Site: brandenburg
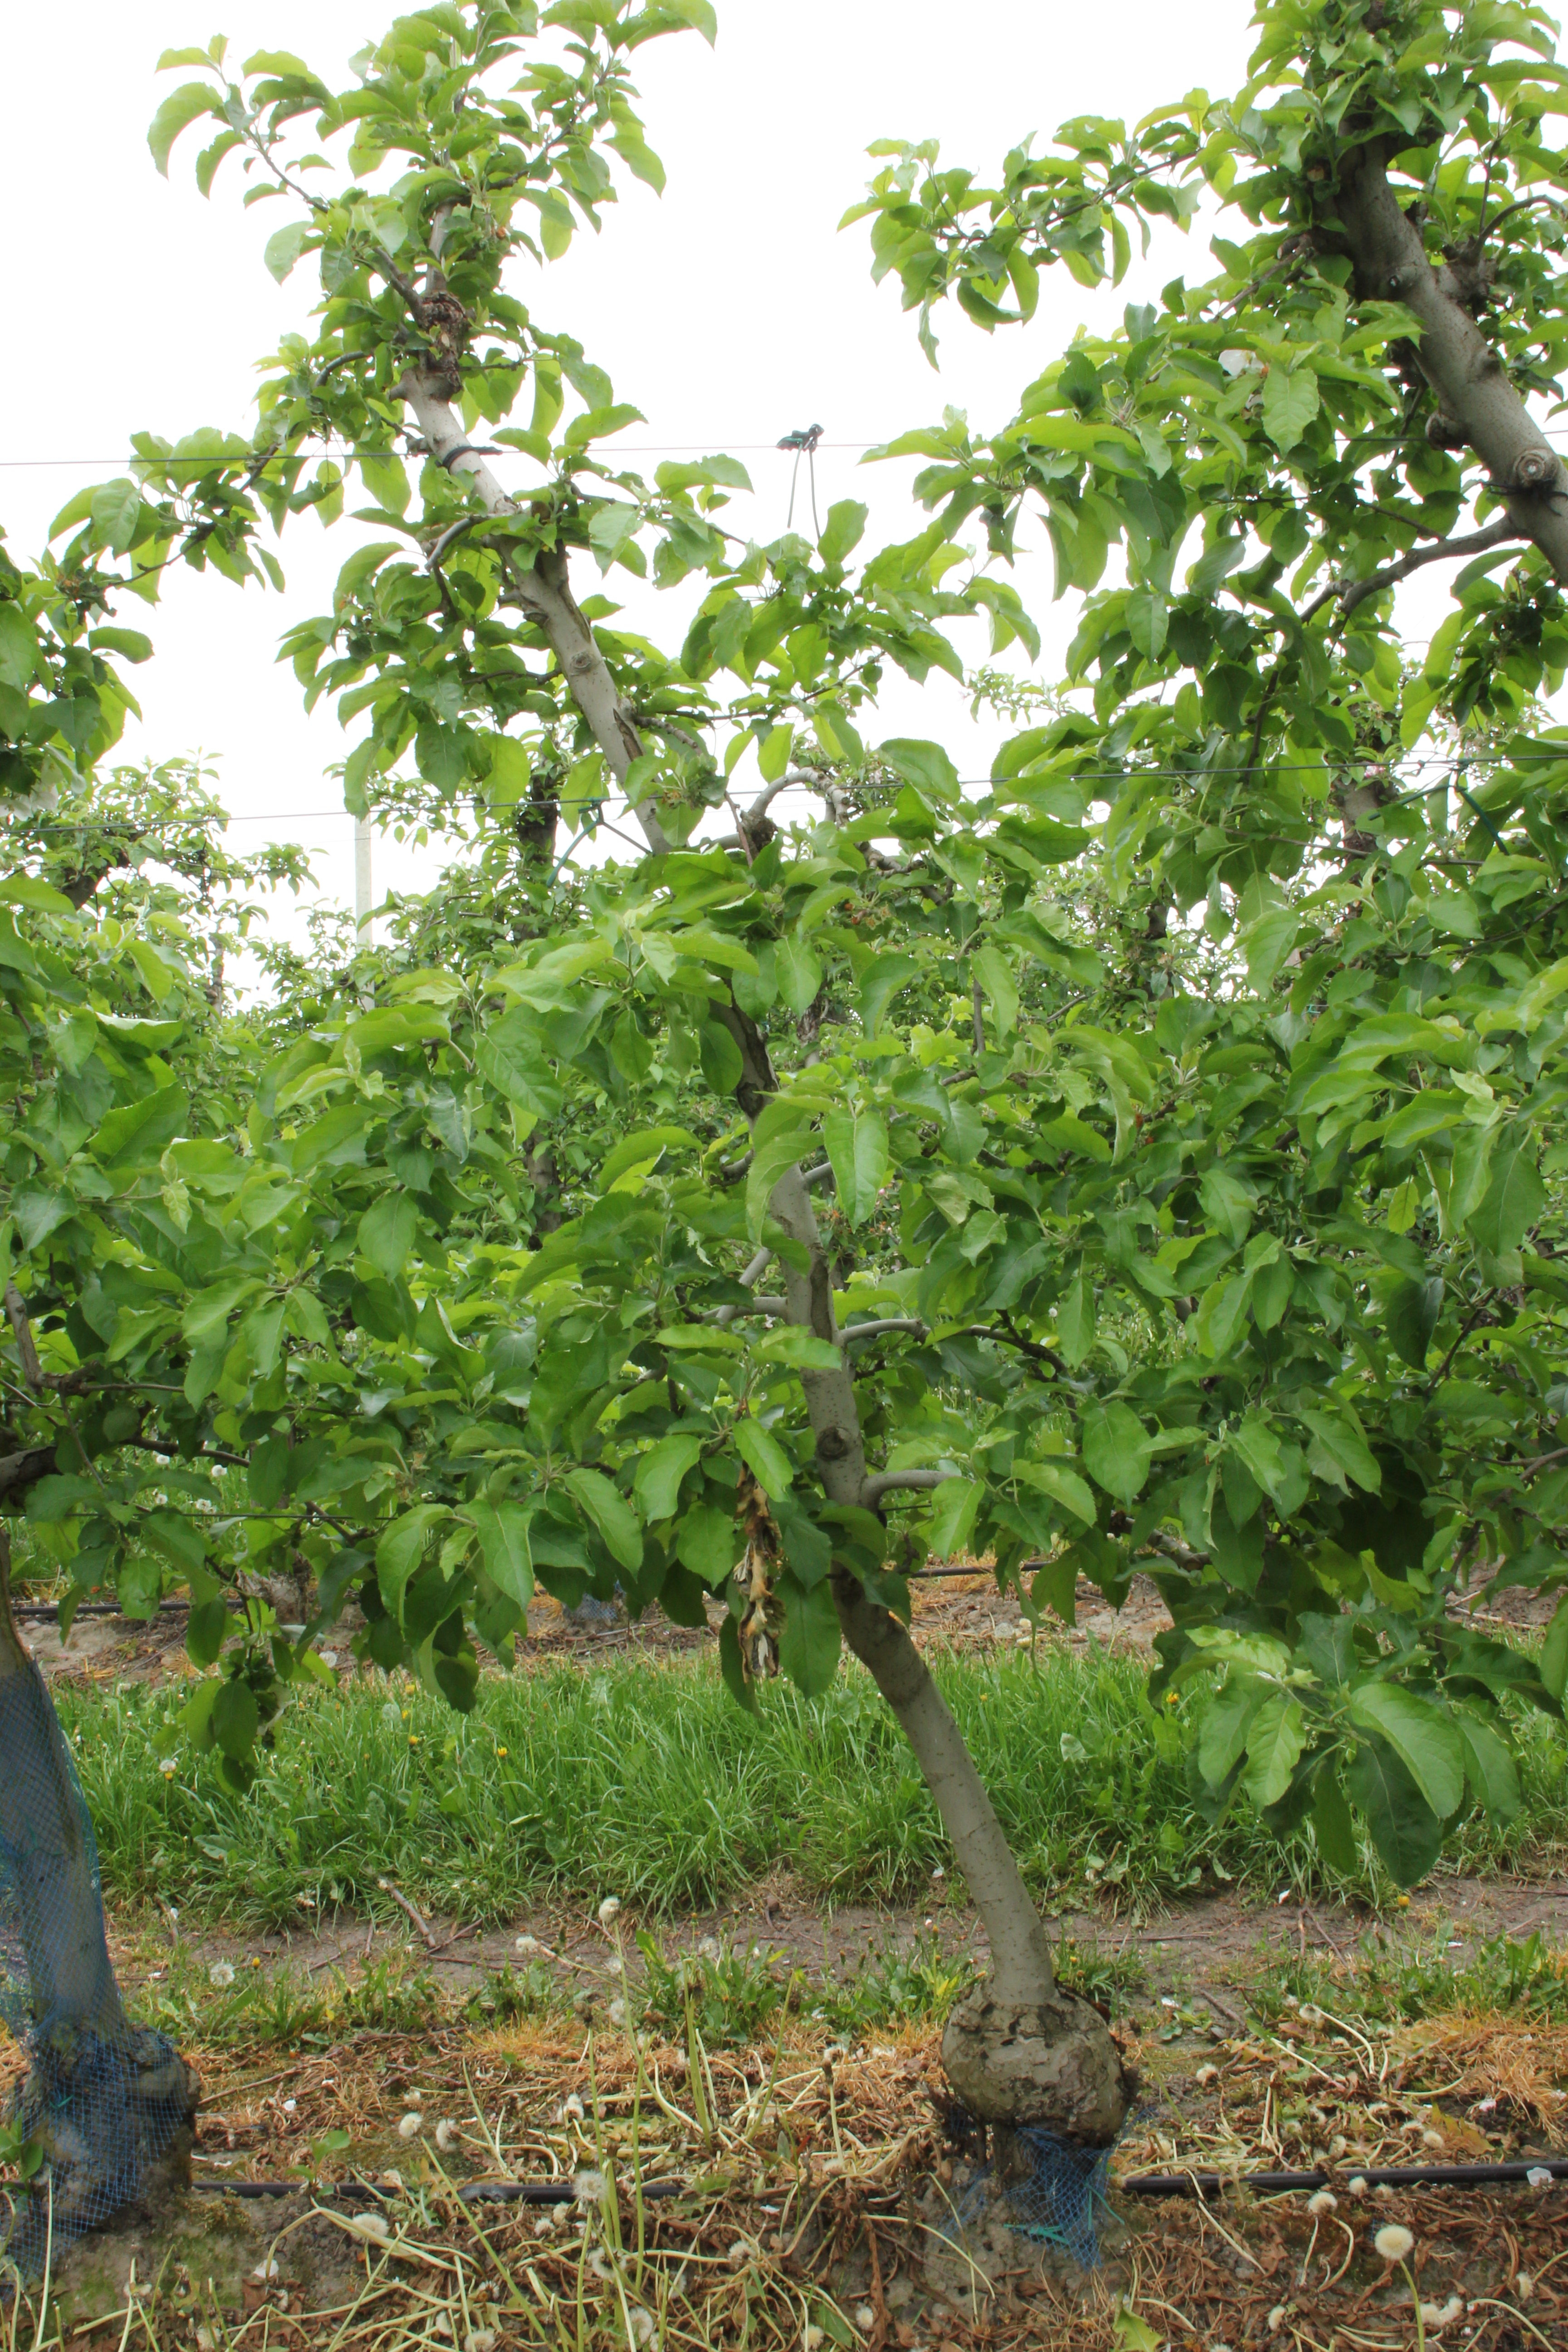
Growth stage (BBCH 67): Flowering